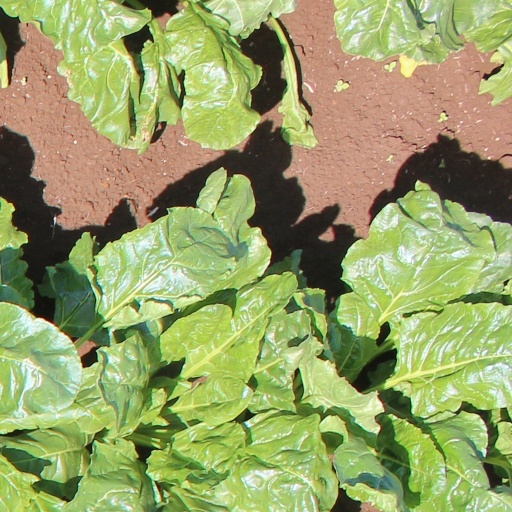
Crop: sugar beet